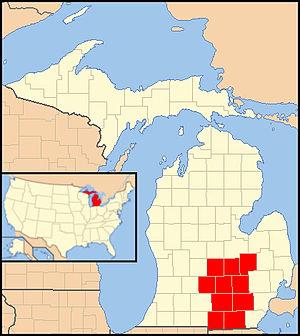
Le diocèse de Lansing est un territoire ecclésiastique de l'Église catholique aux États-Unis, suffragant de l'archidiocèse de Détroit, dans l'État du Michigan. Son évêque actuel est Mᵍʳ Boyea, depuis 2008. Il siège à la cathédrale Sainte-Marie de Lansing.